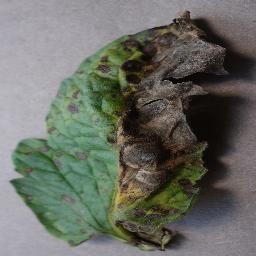
Label: Tomato___Early_blight